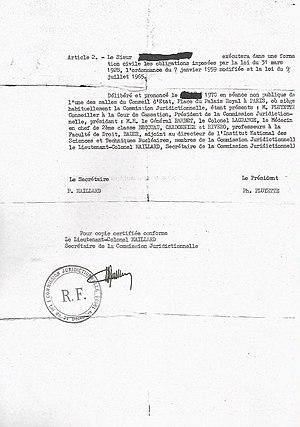
Décision de la Commission juridictionnelle chargée de statuer sur les cas d’objection de conscience, 1970, Verso
L'objection de conscience est une attitude individuelle de refus d'accomplir certains actes requis par une autorité lorsqu'il sont jugés en contradiction avec des convictions intimes de nature religieuse, philosophique, politique ou sentimentale. Une telle objection, mûrement réfléchie ou plus spontanée, exprime une difficulté de se conformer à une situation, voire un reproche ou une accusation, et peut être un acte illégal occasionnant des poursuites et des châtiments pénaux. L'objection de conscience est un aspect universel de la liberté de conscience, qui s'inscrit dans un effort historique de l'humanité pour mieux circonscrire le pouvoir des autorités civiles et religieuses, et même des pouvoirs économiques.